Google Nest

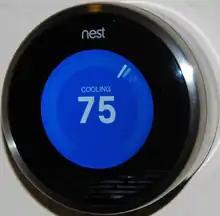
The Nest Thermostat's front screen

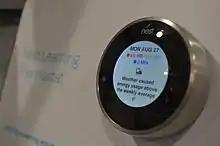
Nest Learning Thermostat showing weather's impact on energy usage

The Nest Thermostat is built around an operating system that allows interaction with the thermostat via spinning and clicking of its control wheel (or swiping and tapping on the 2020 Nest Thermostat), which brings up option menus for switching from heating to cooling, access to device settings, energy history, and scheduling. Users can control Nest without a touch screen or other input devices. As the thermostat is connected to the Internet, the company can push updates to fix bugs, improve performance and add additional features. For updates to occur automatically, the thermostat must be connected to Wi‑Fi and the battery must have at least a 3.7 V charge to give enough power to complete the download and installation of the update.